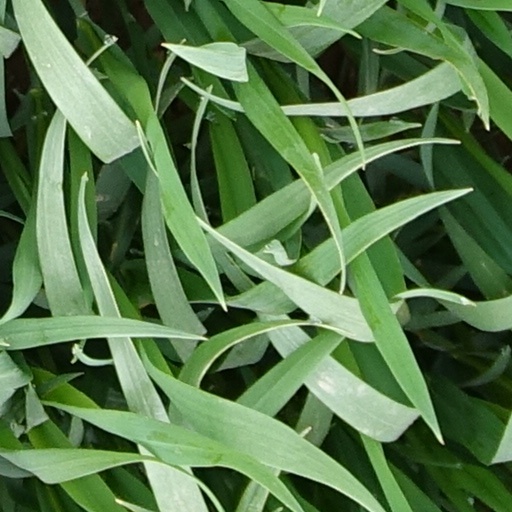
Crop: wheat